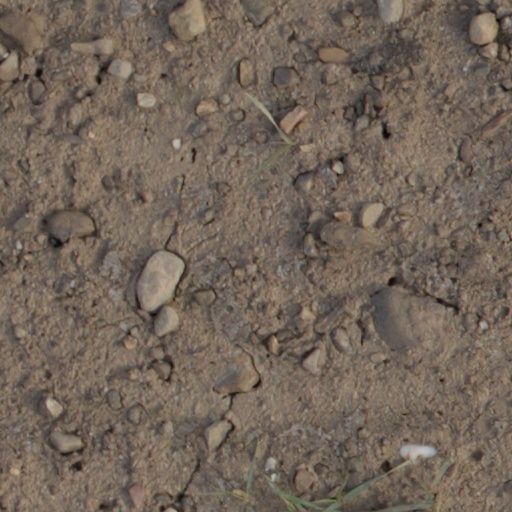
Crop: wheat